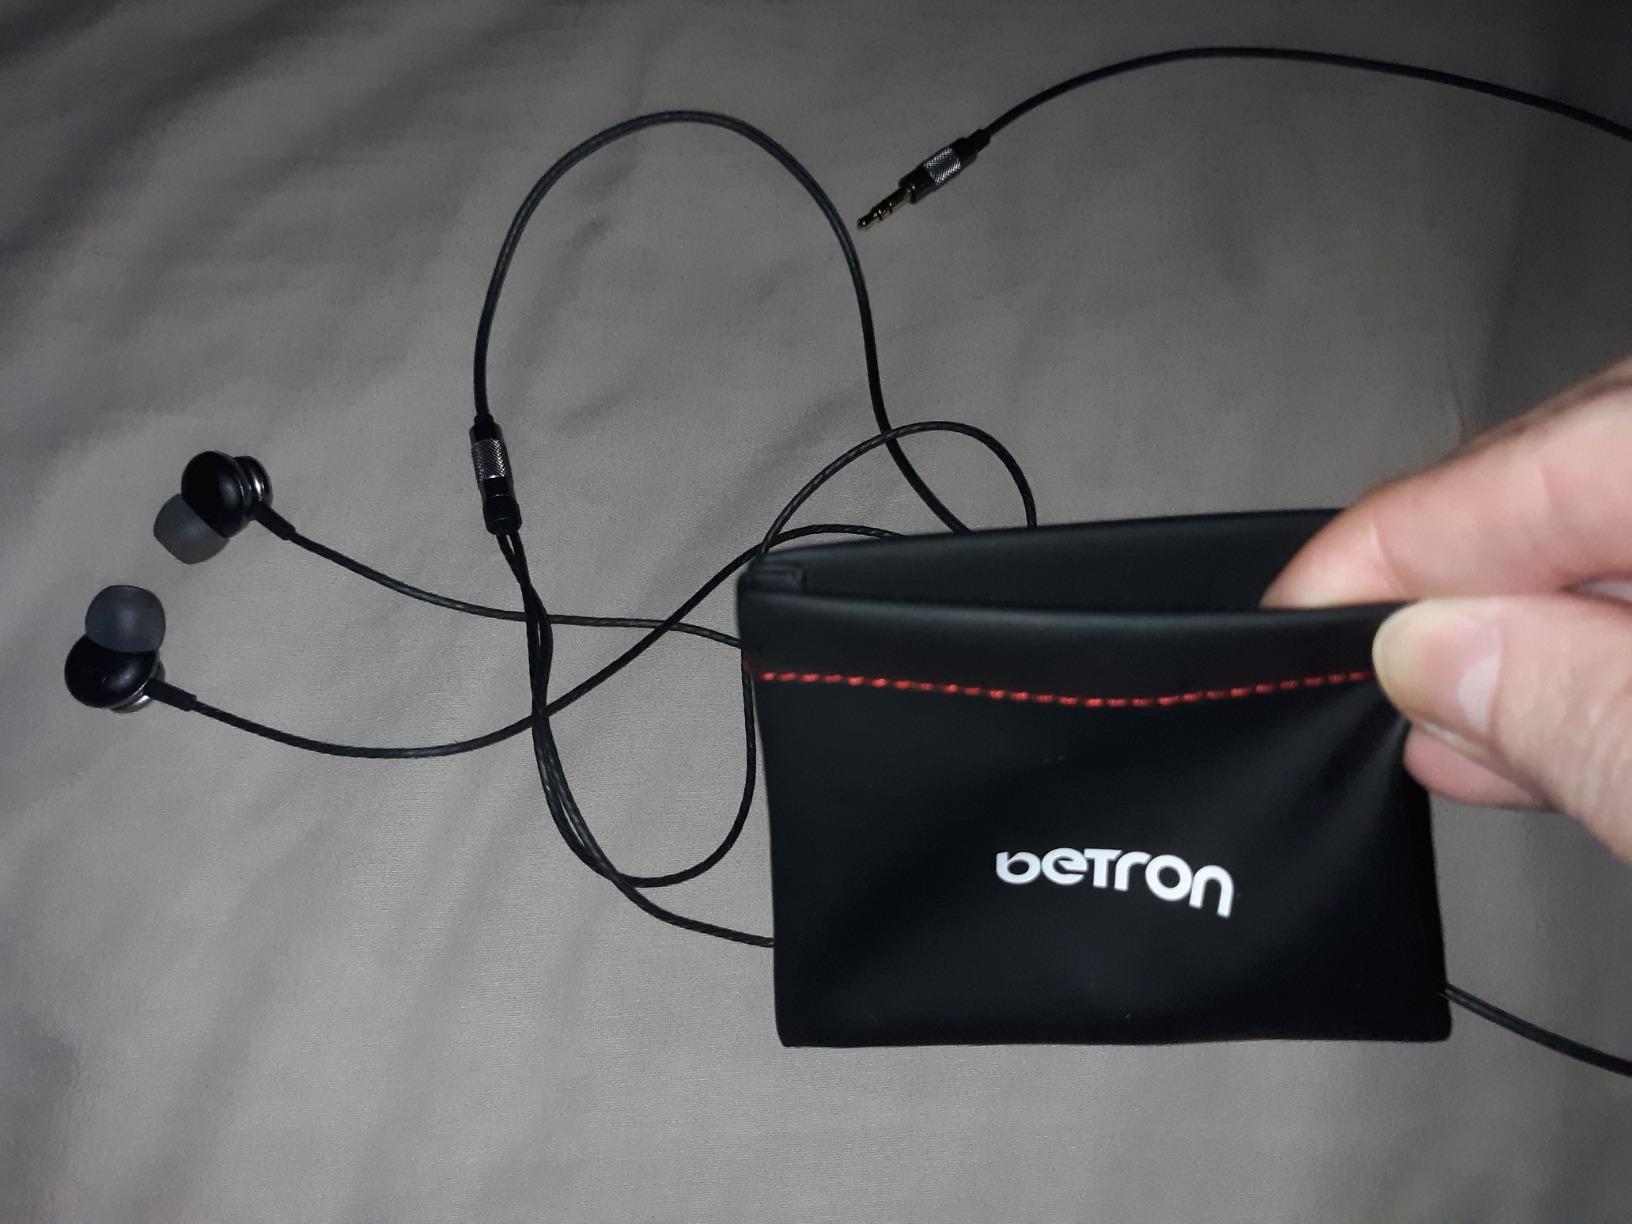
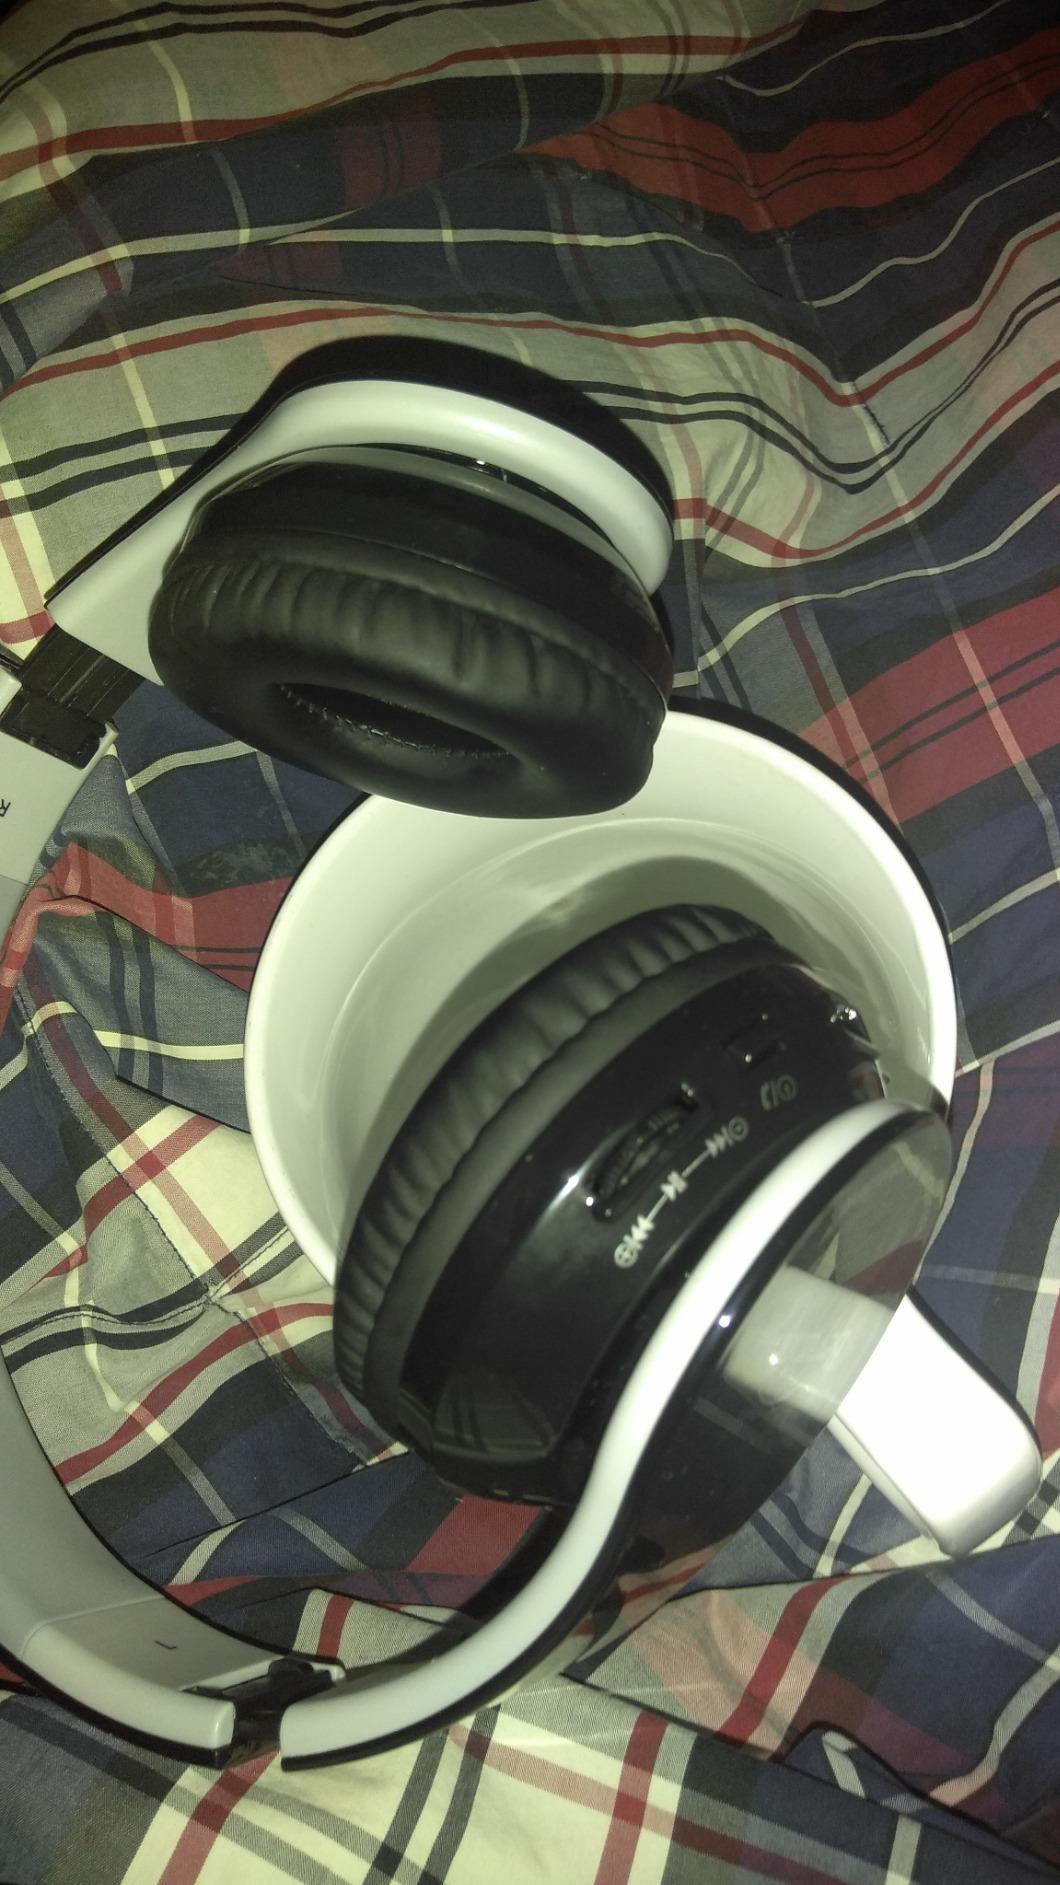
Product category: headphones
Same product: no